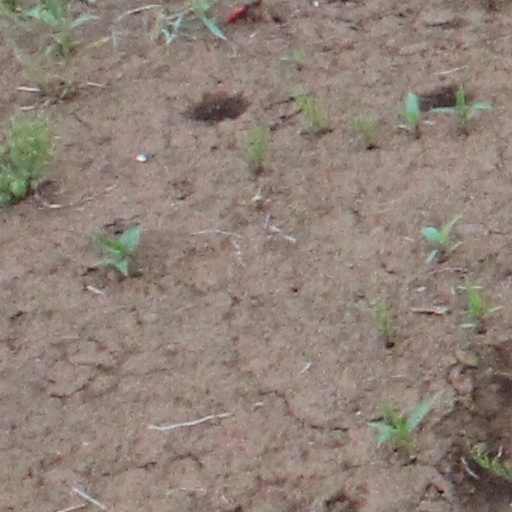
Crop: wheat